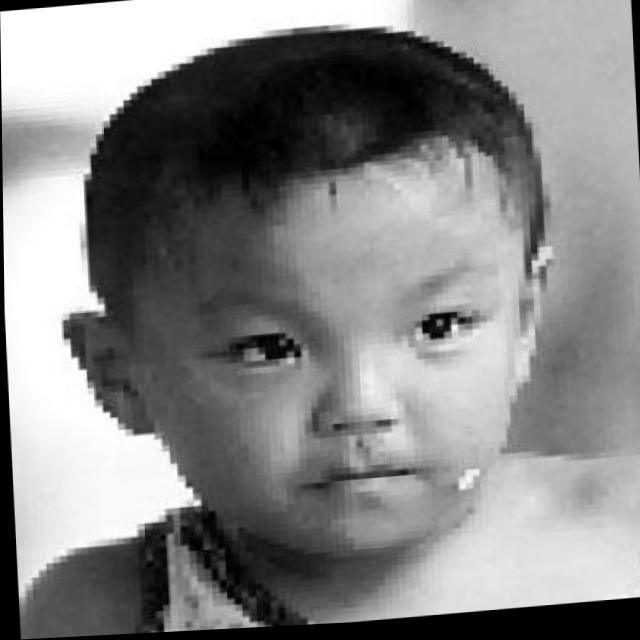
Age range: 0-12